World War I

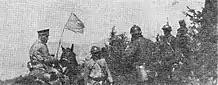
Bulgarian major Ivanov with white flag surrendering to Serbian 7th Danube regiment near Kumanovo

The pre-1914 Italian army was short of officers, trained men, adequate transport and modern weapons; by April 1915, some of these deficiencies had been remedied but it was still unprepared for the major offensive required by the Treaty of London. The advantage of superior numbers was offset by the difficult terrain; much of the fighting took place high in the Alps and Dolomites, where trench lines had to be cut through rock and ice and keeping troops supplied was a major challenge. These issues were exacerbated by unimaginative strategies and tactics. Between 1915 and 1917, the Italian commander, Luigi Cadorna, undertook a series of frontal assaults along the Isonzo, which made little progress and cost many lives; by the end of the war, Italian combat deaths totalled around 548,000.